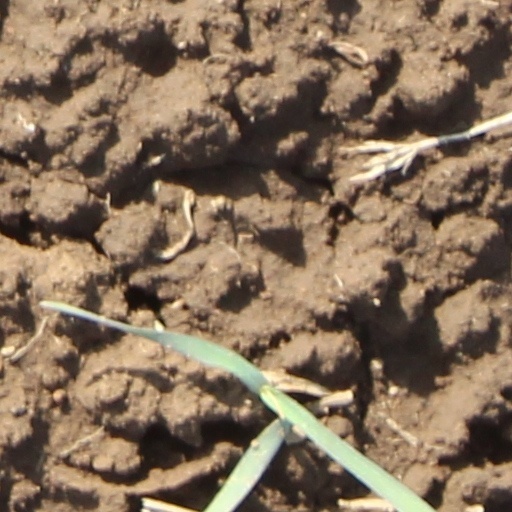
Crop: wheat